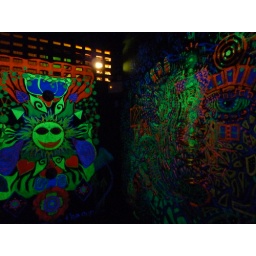
Wall art in roof top bar